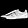
Label: Sneaker